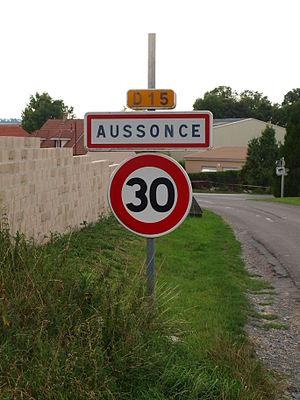
Aussonce (Ardennes, France)